Alphard

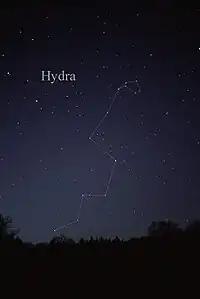
The western portion of Hydra, with Alphard the brightest star near the centre

Alphard has three times the mass of the Sun. Its estimated age is 420 million years and it has evolved away from the main sequence to become a giant star with a spectral classification of K3 and luminosity class III. The angular diameter has been measured using interferometry, after correction for limb darkening, it yields a value of . Assuming the distance of , it yields a physical size of 57.6 times the radius of the Sun.